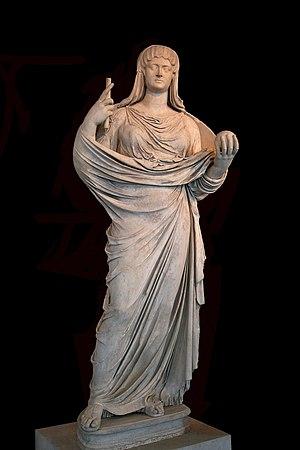
Faustina Minor (Faustine la jeune) réalisée en 165 ap. J.-C. - Palazzo Massimo alle Terme - Rome (Italie).
Faustine la Jeune, de son nom latin Annia Galeria Faustina, est une impératrice romaine, épouse de Marc Aurèle.